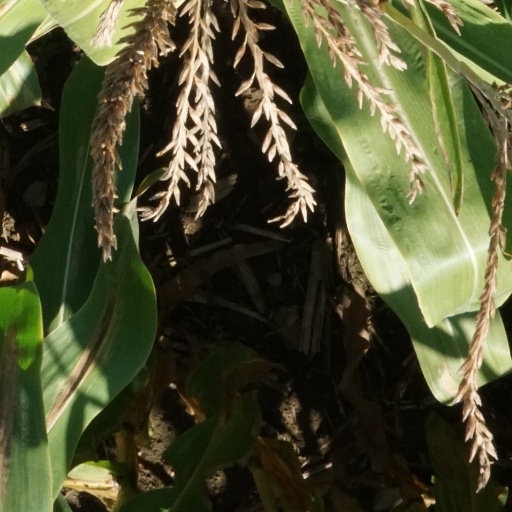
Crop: maize; corn